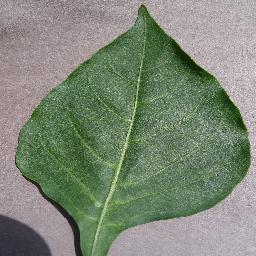
Label: Pepper,_bell___healthy